Anaba District

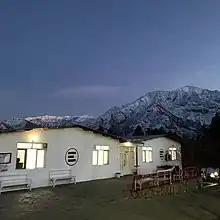
Medical facility of the NGO Emergency, in Anabah, Afghanistan, with Hindu Kush mountains in the background.

A Surgical and Paediatric Centre and a Maternity Centre are run by the Italian non-governmental organisation Emergency in Anaba since 1999. This was the first intervention by Emergency in Afghanistan, and also serves as a centre of operations for smaller posts across the valley and neighbouring provinces.